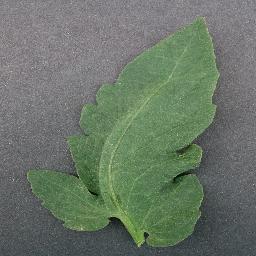
Label: Tomato___healthy